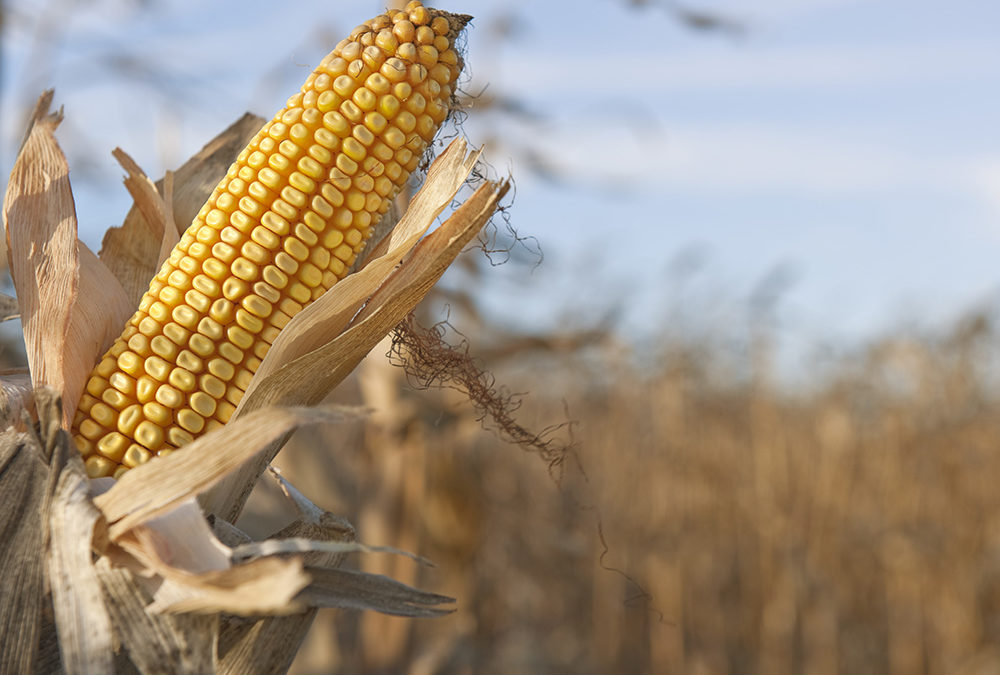
Label: corn